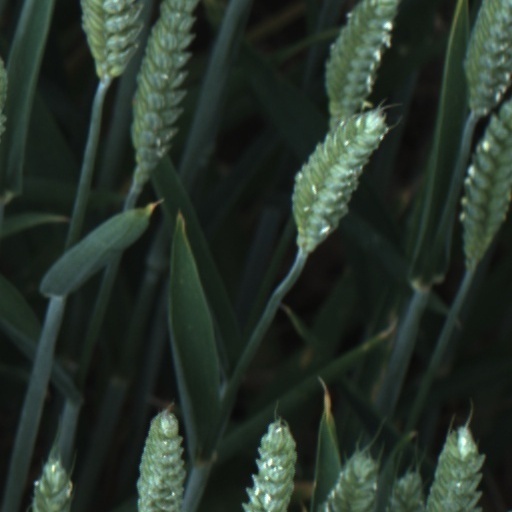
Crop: wheat